Gheorghe Bibescu

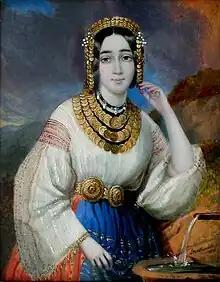
Maria Văcărescu-Bibescu

In the spring of 1844, the Wallachian government approved the request of the Russian engineer Alexander Trandafiloff, to be allowed to administer the country's mines (which were subject to private ownership). Moreover, if any mine owner did not begin extracting from their mines within 18 months, the Russian company was to take over the administration of the mines for 12 years, by paying 10% of the income to the owner and 10% to the Wallachian state.